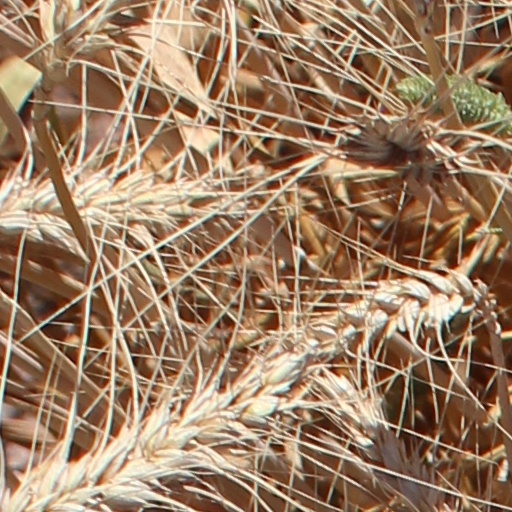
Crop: wheat